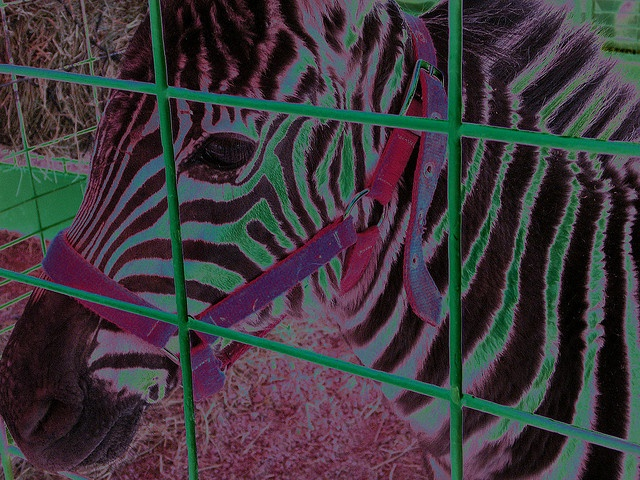
An oddly colored photograph of a zebra in a cage.
A large zebra standing up against a metal fence.
A picture of a zebra in neon lighting in a pen.
A lone zebra behind a metal wire fence.
The painting is of a zebra in a cage.